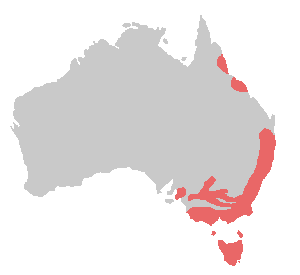
La Perruche de Pennant ou perruche flavéole est une espèce d'oiseaux de l'est et du sud-est de l'Australie.